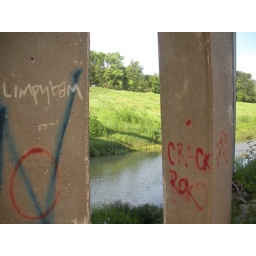
under the bridge fairbanks n houston @ white oak bayou